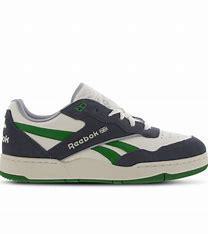
Brand: Reebok
Model: BB 4000 Ii